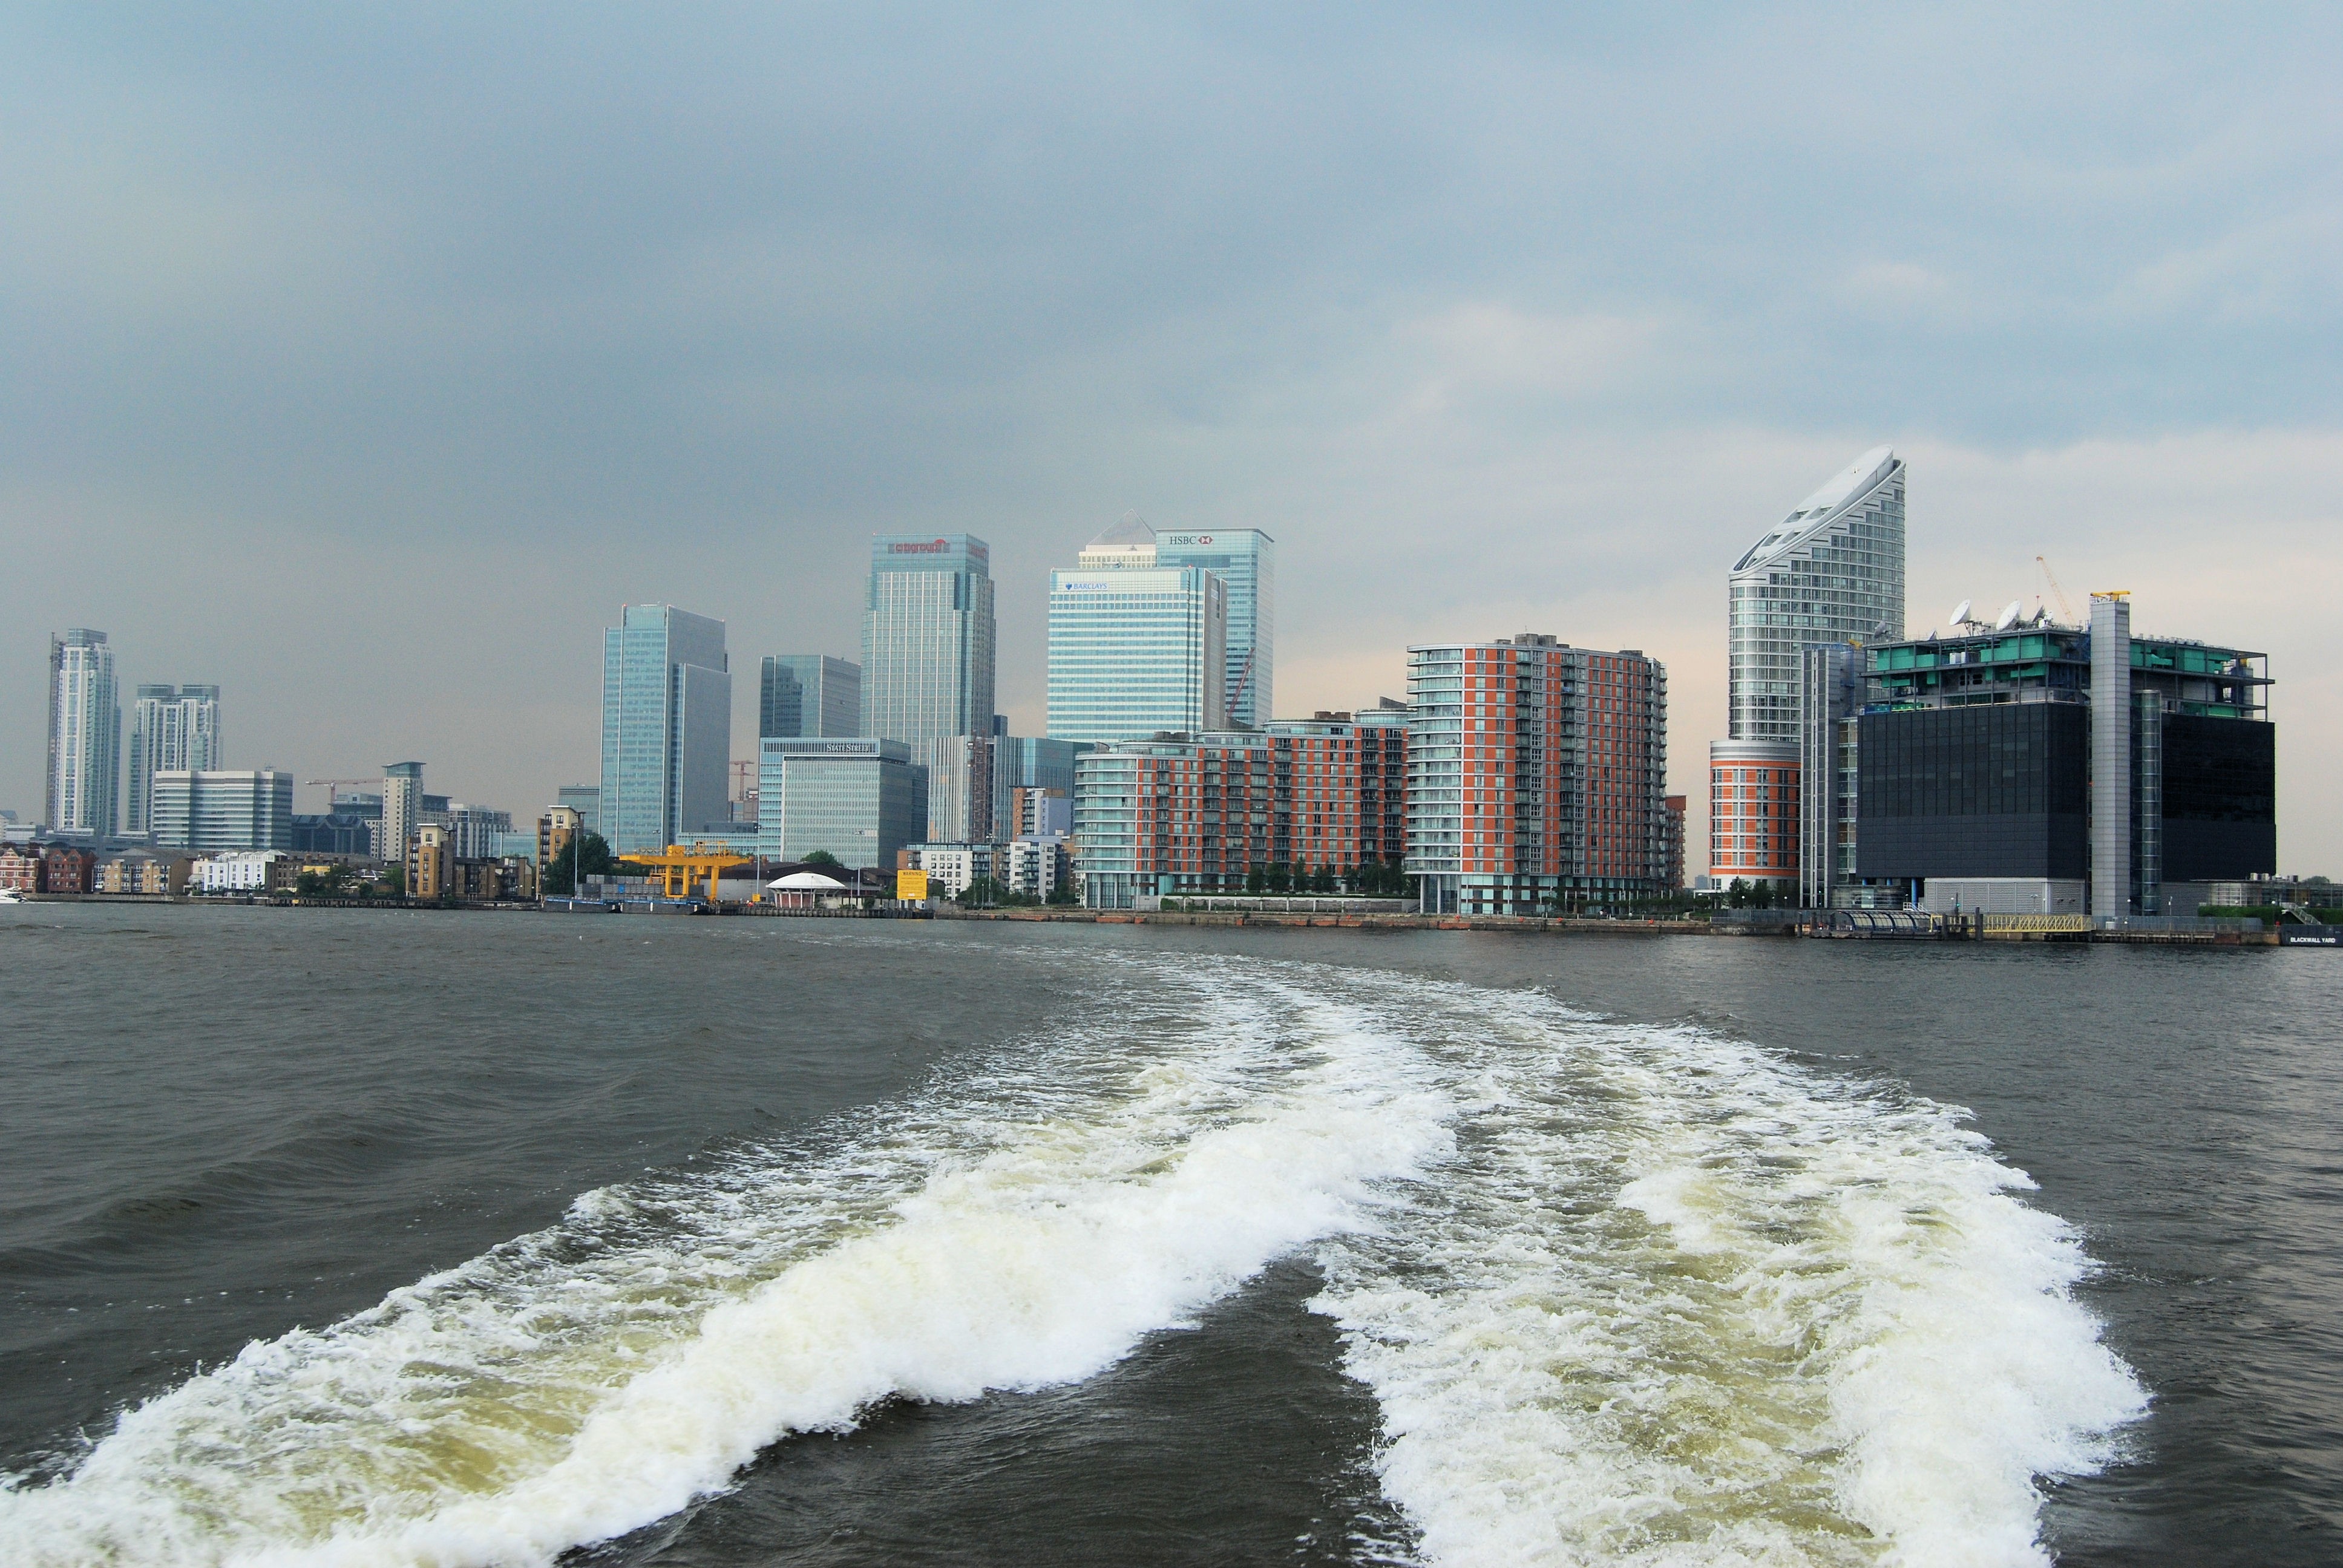
sea, coast, ocean, horizon, skyline, wave, city, skyscraper, river, cityscape, downtown, bay, harbor, business, waterway, tower block, london, finance, river thames, canary wharf, urban area, geographical feature, atmospheric phenomenon, human settlement